Sex worker movements

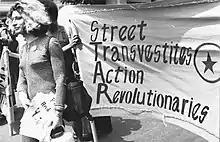
Sylvia Rivera next to STAR Banner

The first of many LGBTQ+-led efforts for transgender sex workers was Street Transvestite Action Revolutionaries (STAR). STAR was founded and funded by Gay Liberation Front Leaders and activists Sylvia Rivera and Marsha P. Johnson in 1970. Both were engaged in sex work and wanted to create an organization that helped other transient transgender street youth. Professor of Social Work Benjamin Shepard highlights how Rivera frequently had disagreements with conventional LGBTQ organizations that supported assimilation. She represented the alternative community of young queer individuals who resided, survived, and labored on the streets.